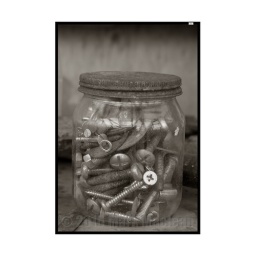
A glass jar full of screws on a shelf in an old greenhouse on a friends allotment.